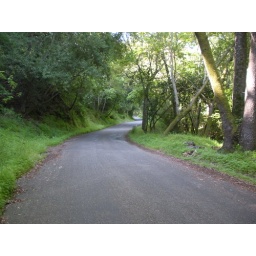
a forest road near Los Gatos